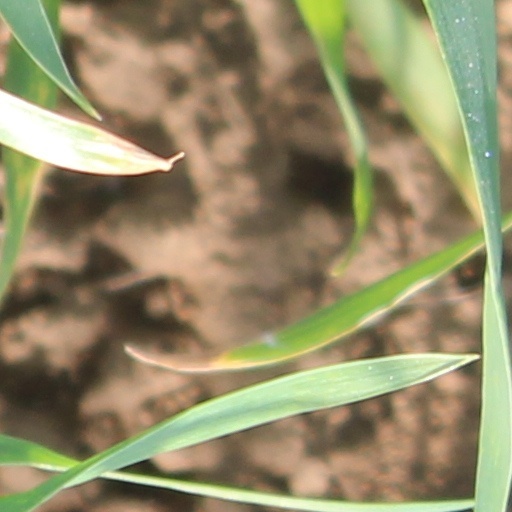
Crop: wheat